Snow Peak (Antarctica)

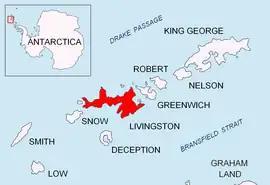
Location of Livingston Island in the South Shetland Islands.

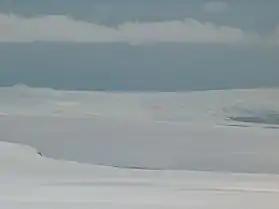
Snow Peak (in the left background) from Kuzman Knoll.

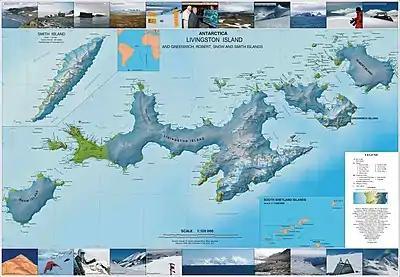
Topographic map of Livingston Island, Greenwich, Robert, Snow and Smith Islands.

Snow Peak is a snow-covered peak rising to 428 m in western Livingston Island in the South Shetland Islands, Antarctica. It is linked by a saddle to Casanovas Peak in the west, and surmounts Berkovitsa Glacier to the northwest, Fletcher Nunatak and Belev Nunatak to the northeast, Tundzha Glacier to the east and Verila Glacier to the southwest.